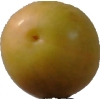
Label: cherry_wax